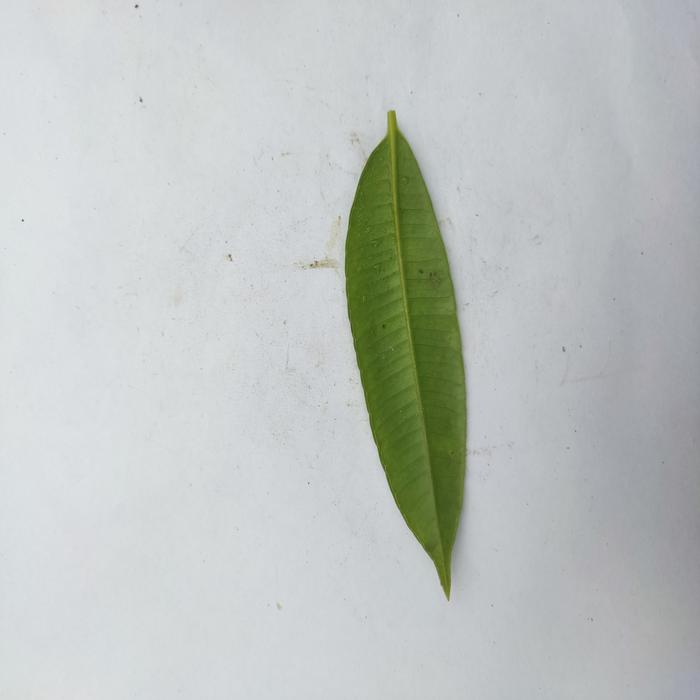
Crop: Hog Plum
Leaf condition: Anthracnose